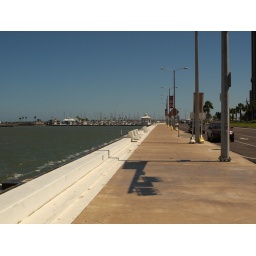
Where rhe People's St. T-Head juts out into the water (I'm standing by Pluto)